Bolivia–Mexico relations

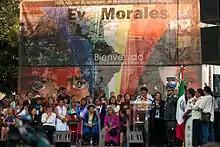
Bolivian President Evo Morales in Mexico City; 2010.

In 1960, Mexican President Adolfo López Mateos had planned to visit Bolivia, however, his visit was suspended by "force majeure". In 1963, President Víctor Paz Estenssoro became the first Bolivian head-of-state to visit Mexico. In 1990, President Carlos Salinas de Gortari became the first Mexican head-of-state to pay an official visit to Bolivia.